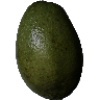
Label: Avocado 1